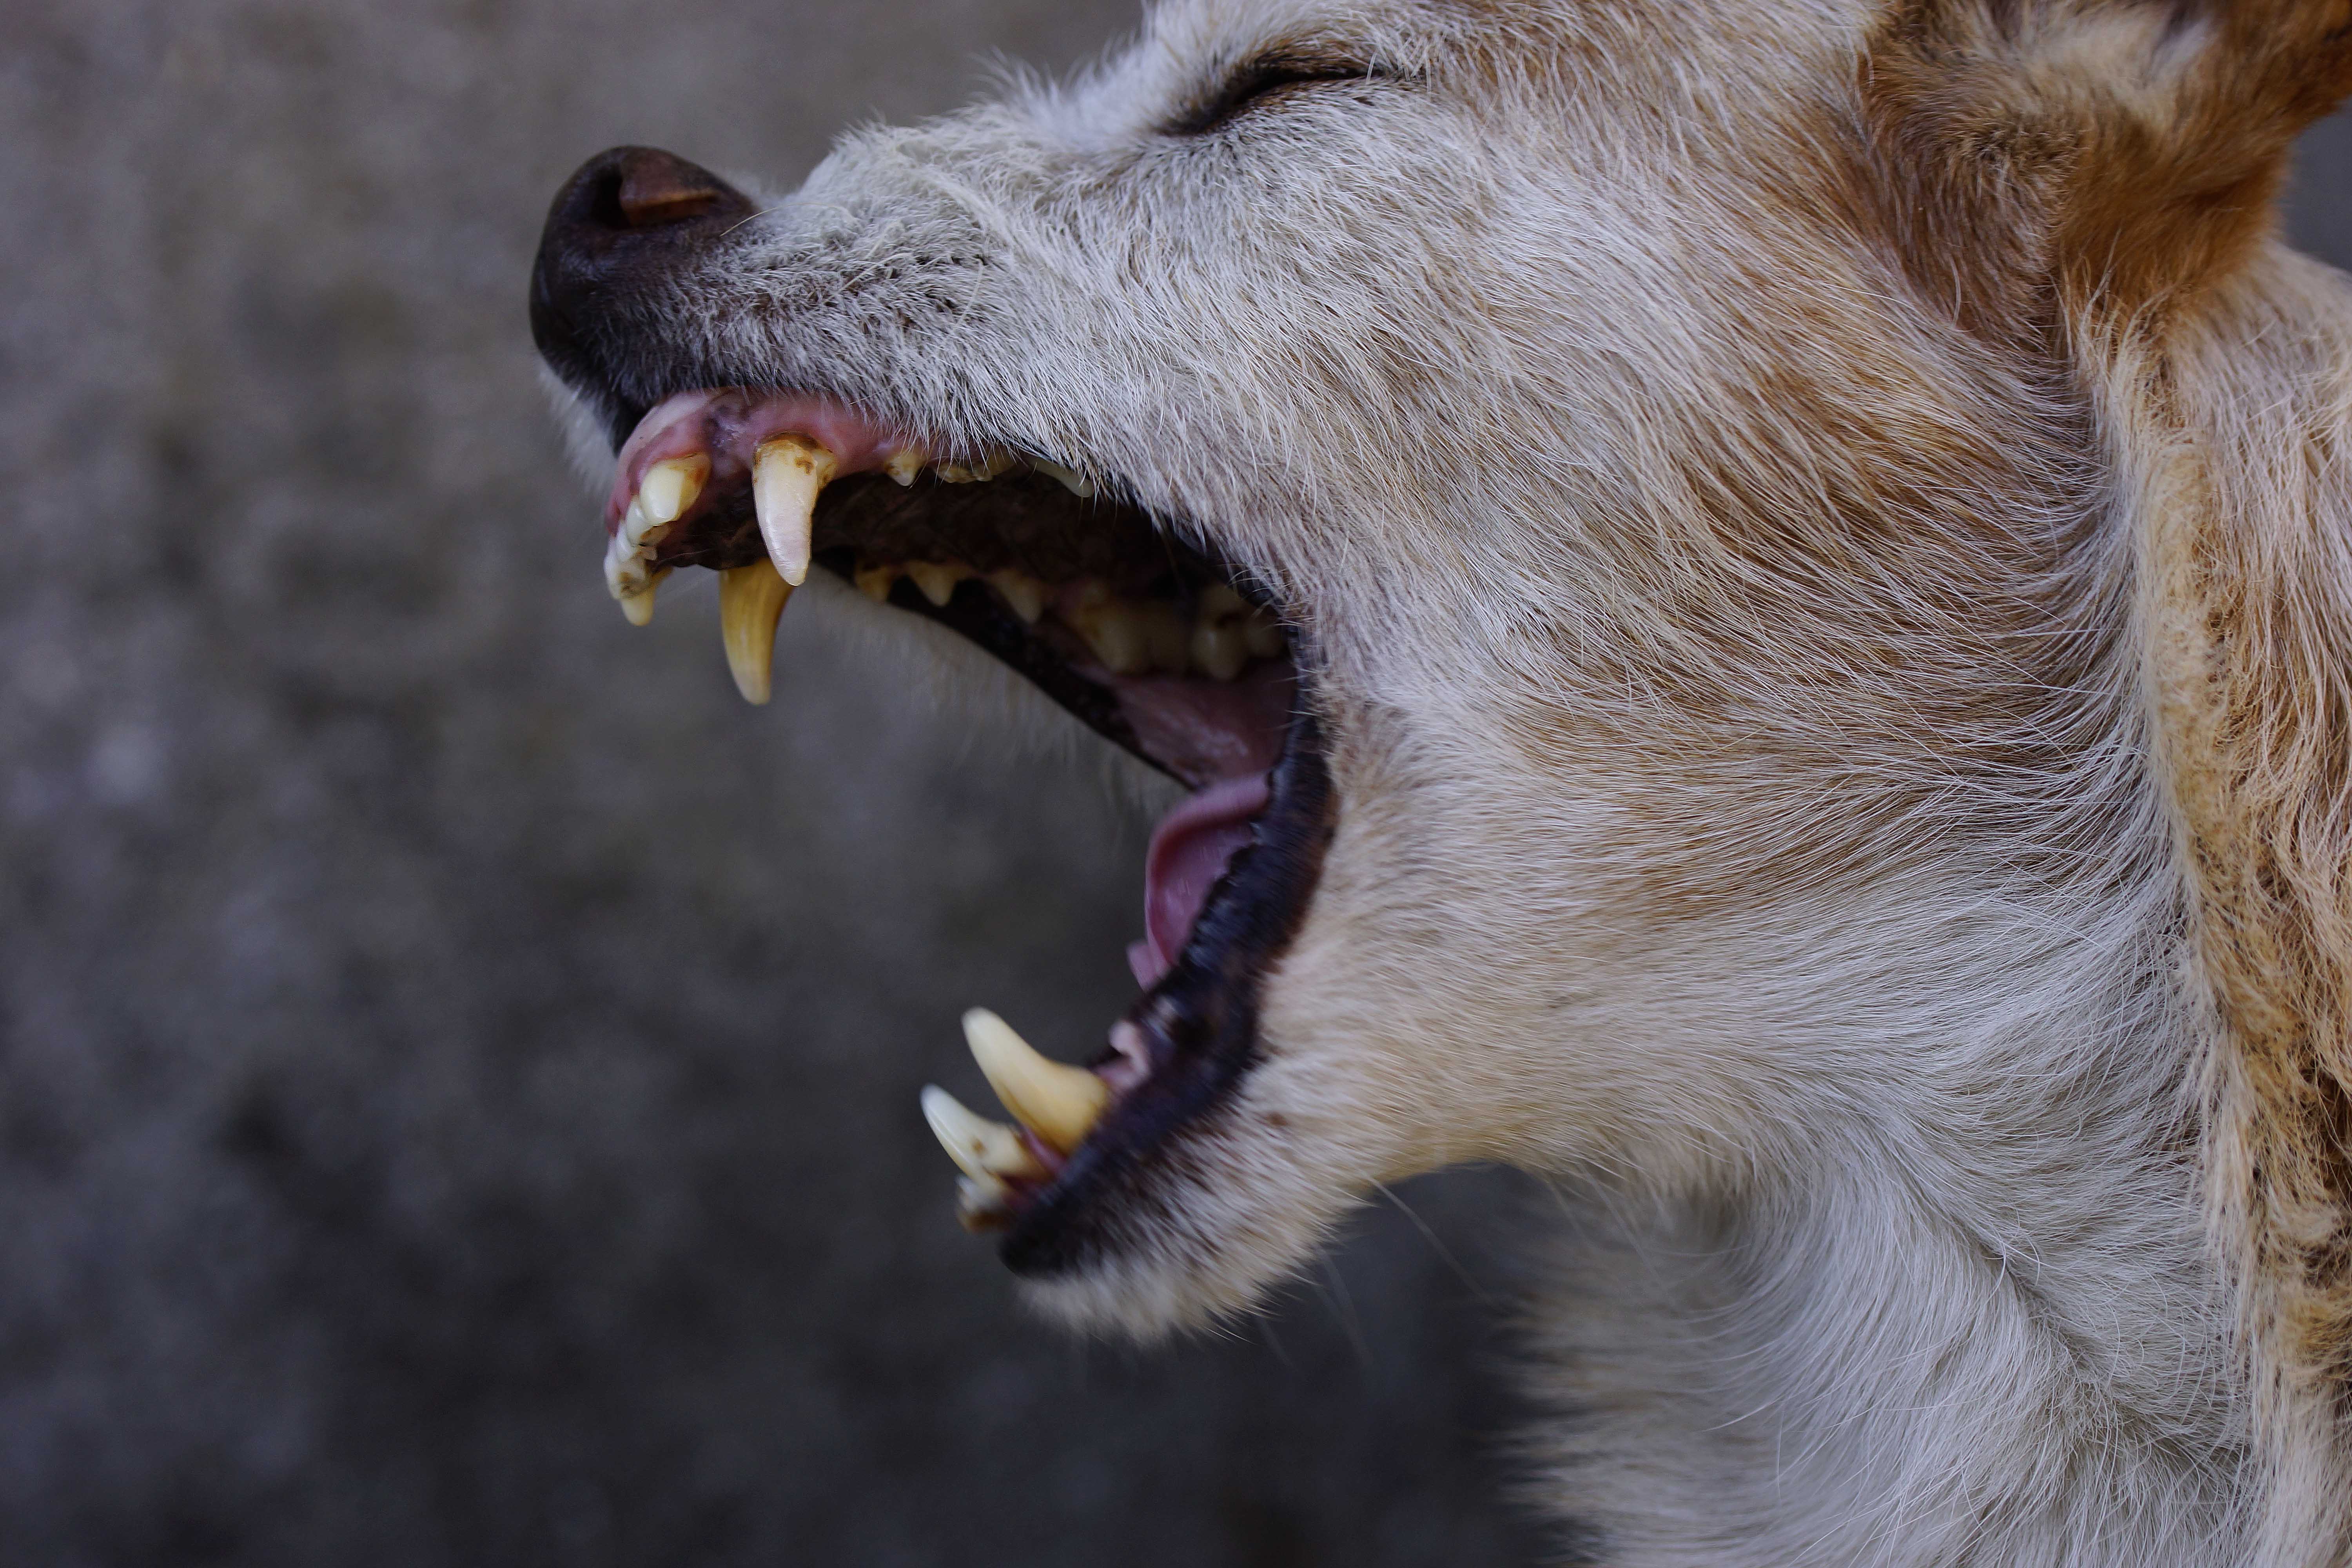
dog, photo, macro, mammal, yawn, close up, nose, dogs, vertebrate, 60mm, a77, g, ggl1, gaby1, xovesphoto, perros, sonya77, tamron60mm, gabrielcorua, xelodegalicia, tobi, dog like mammal